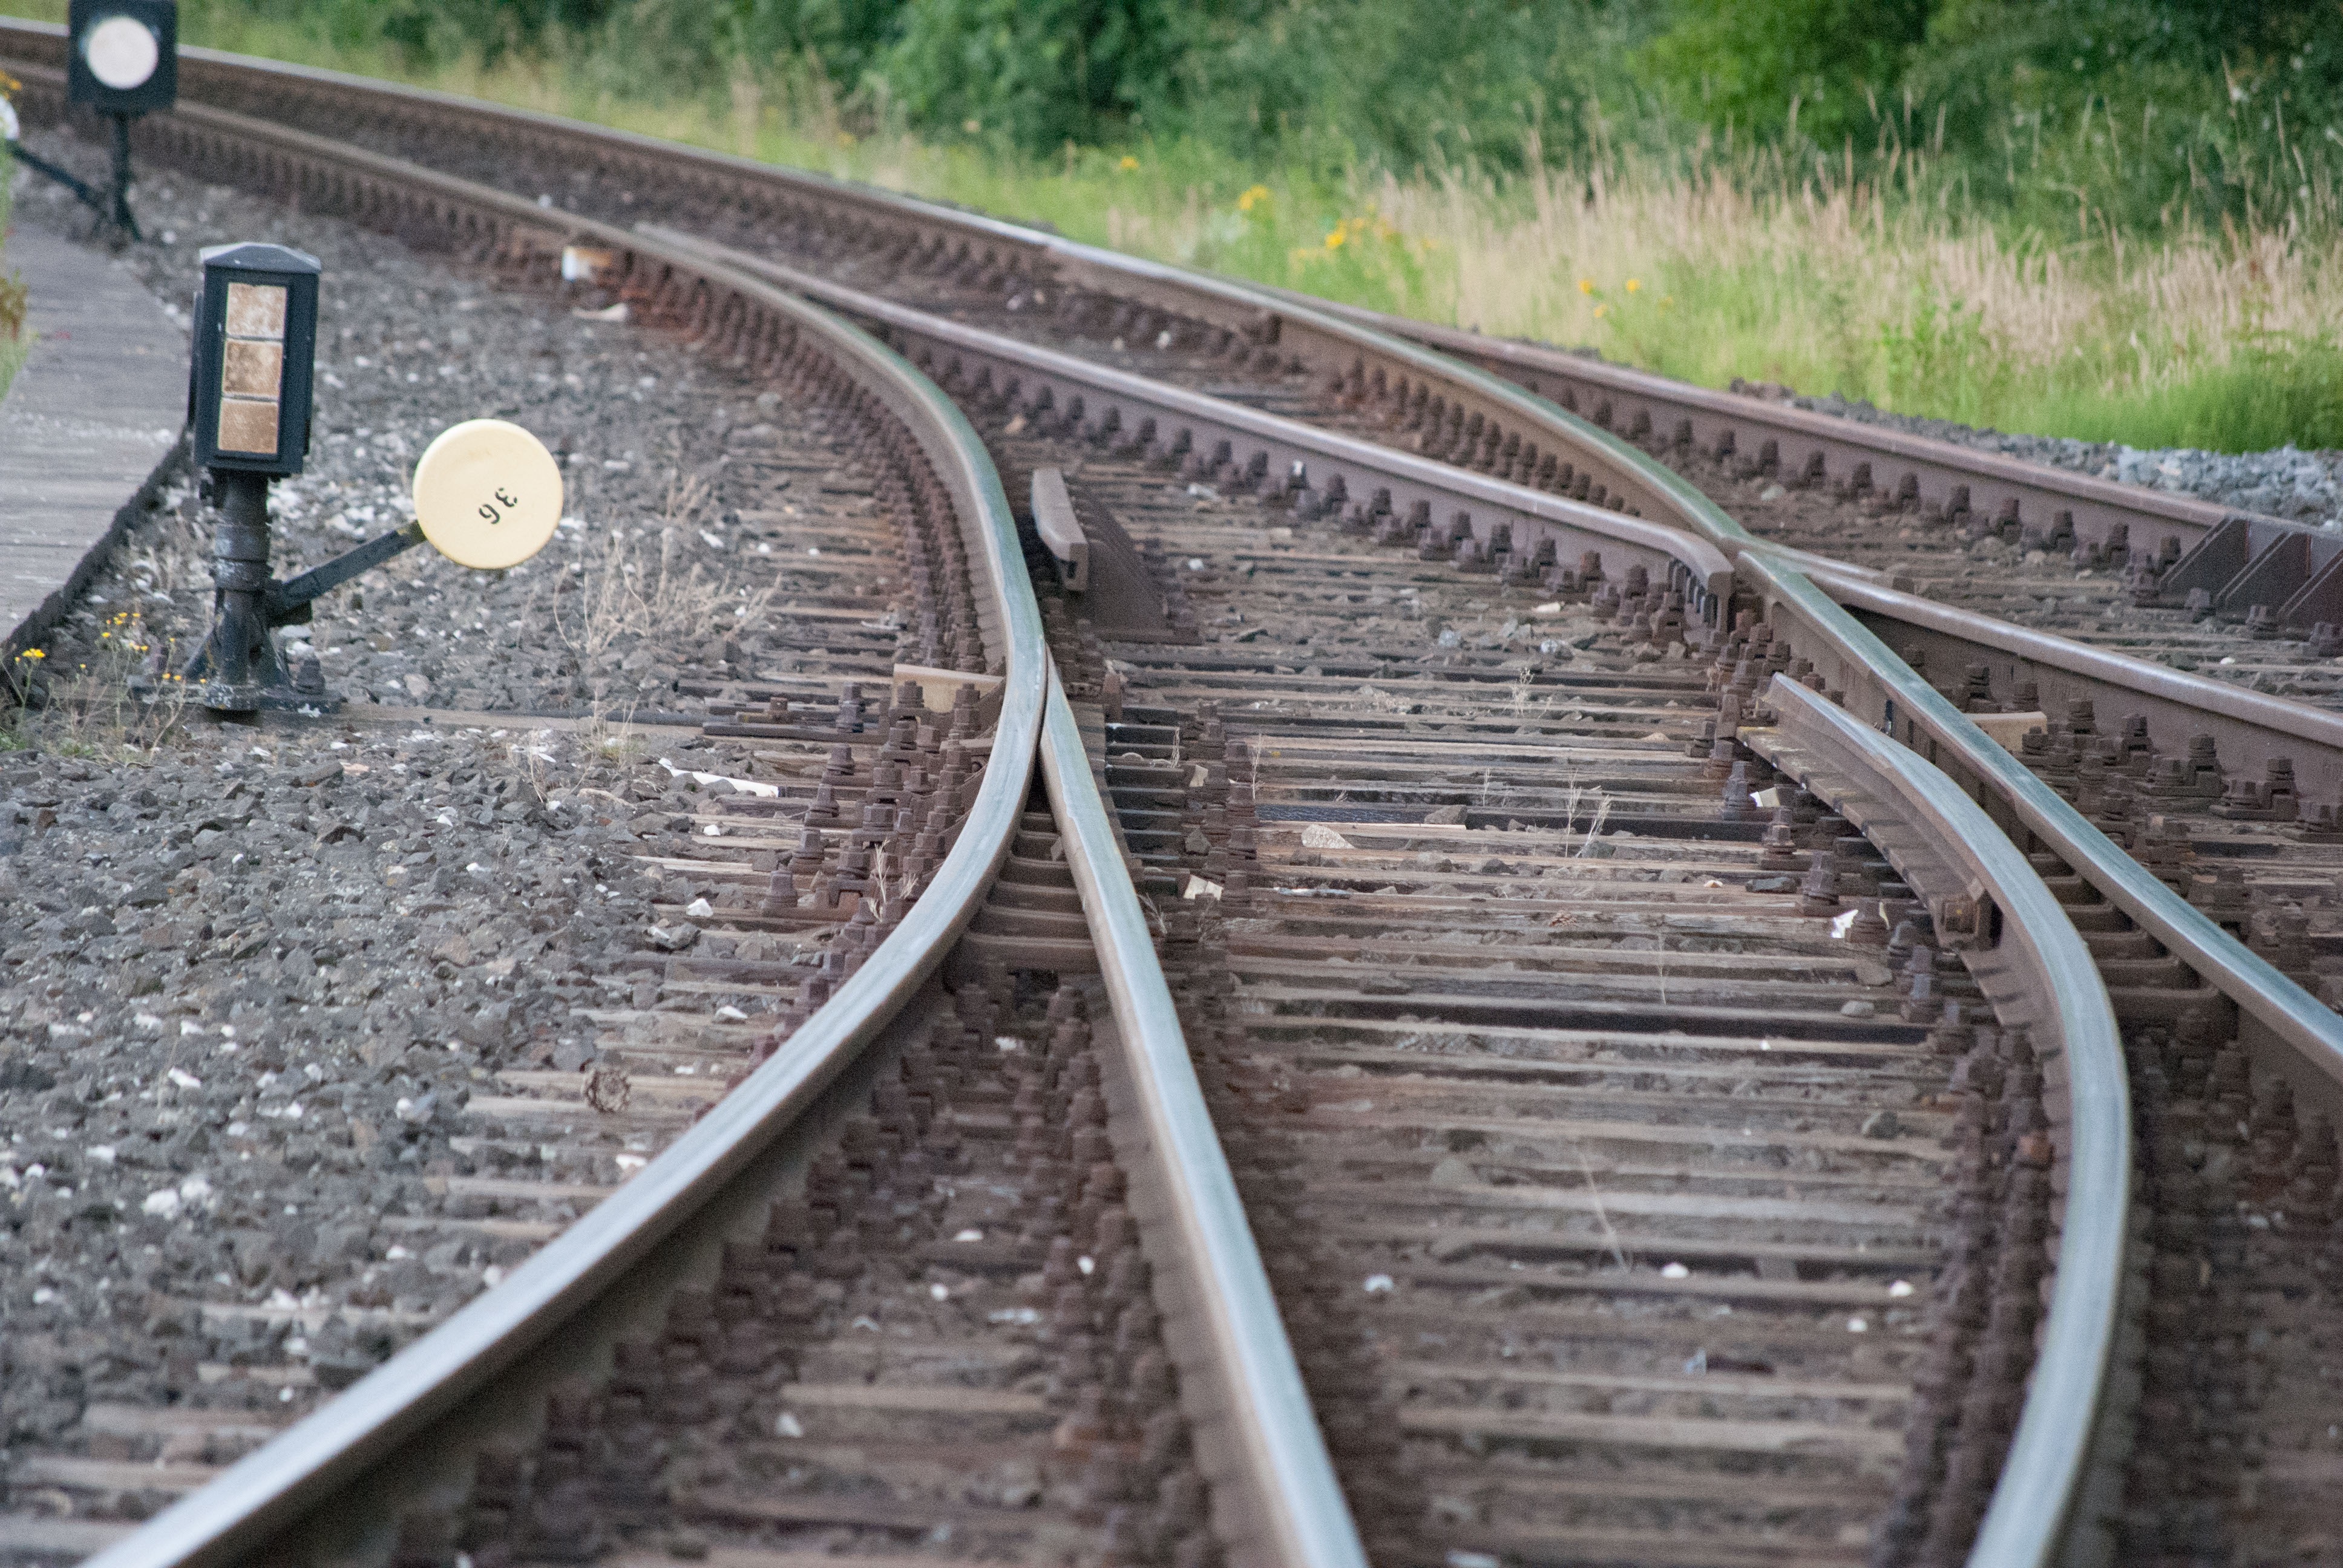
track, railway, transport, vehicle, lane, tracks, soft, rail transport, rolling stock, nonbuilding structure